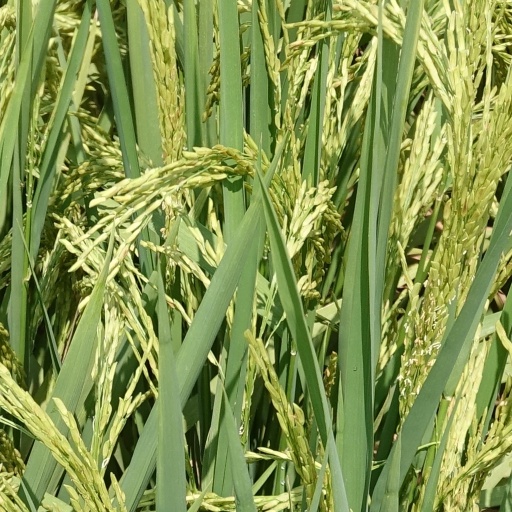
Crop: rice